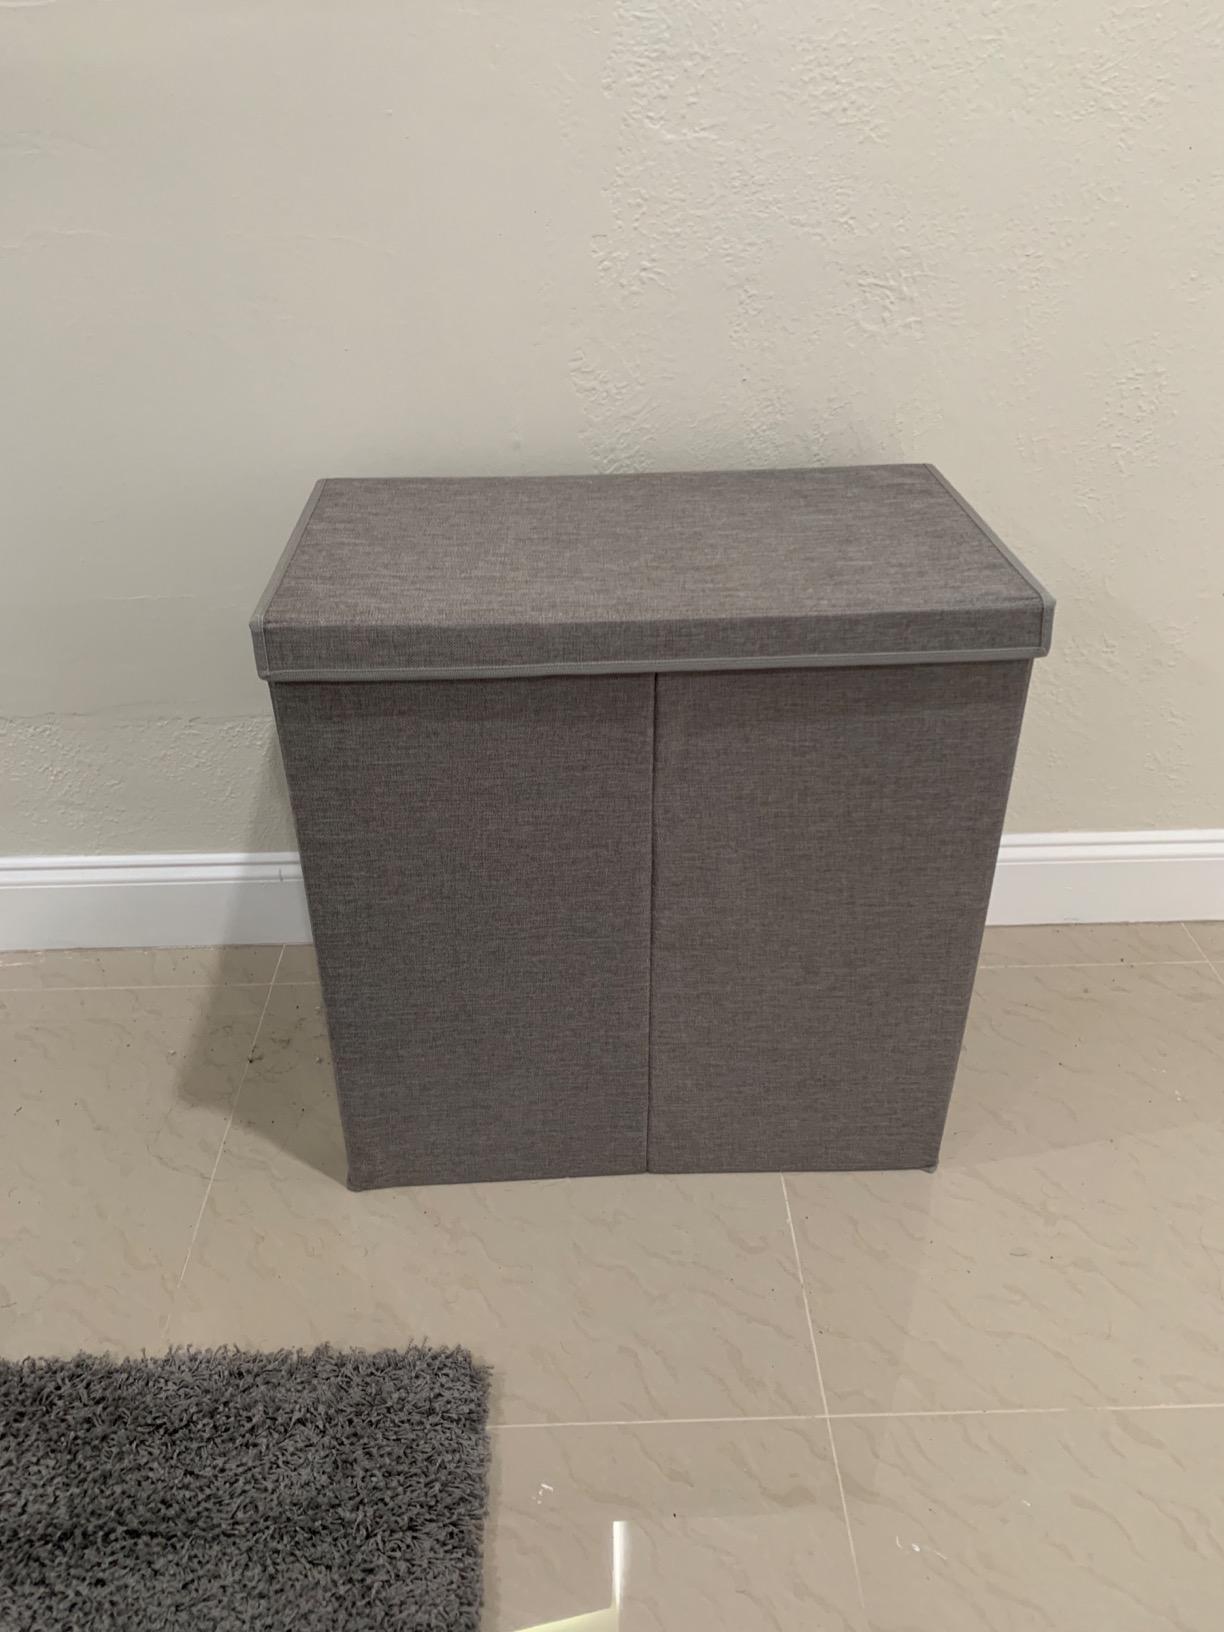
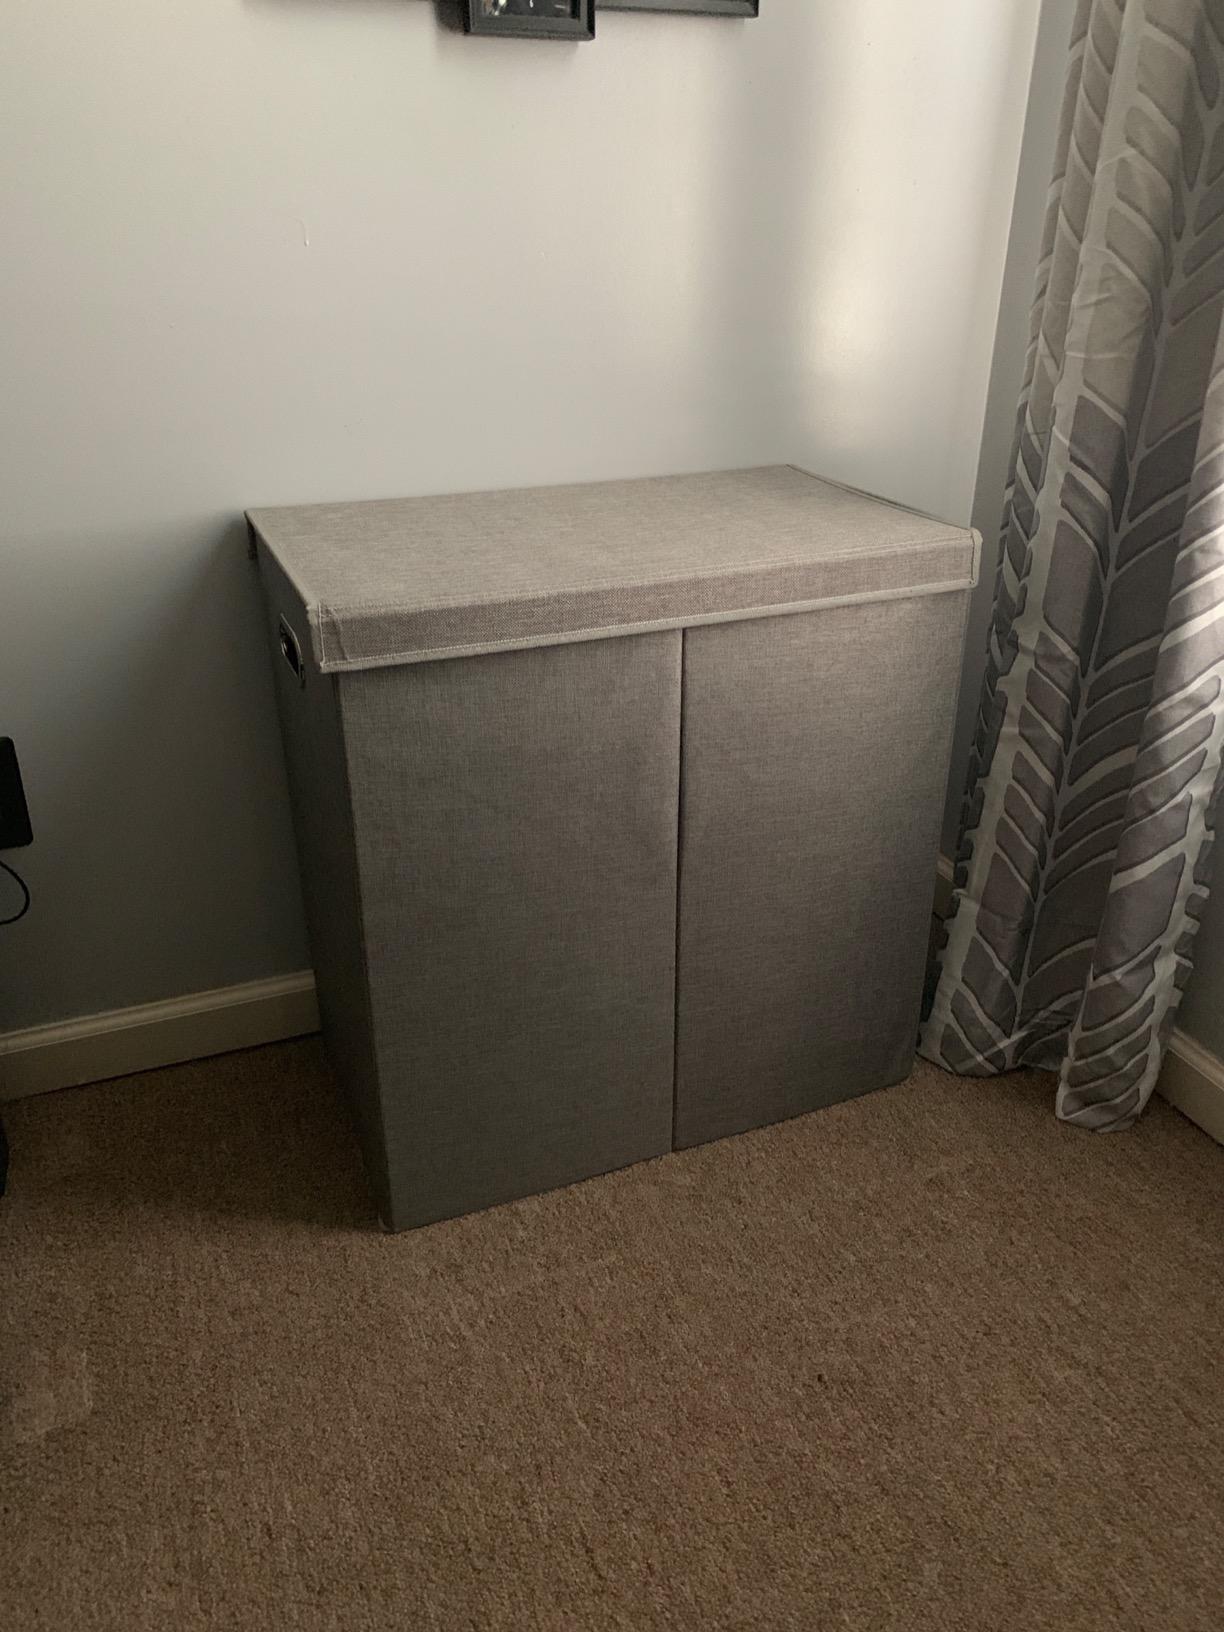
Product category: items_hamper
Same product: yes